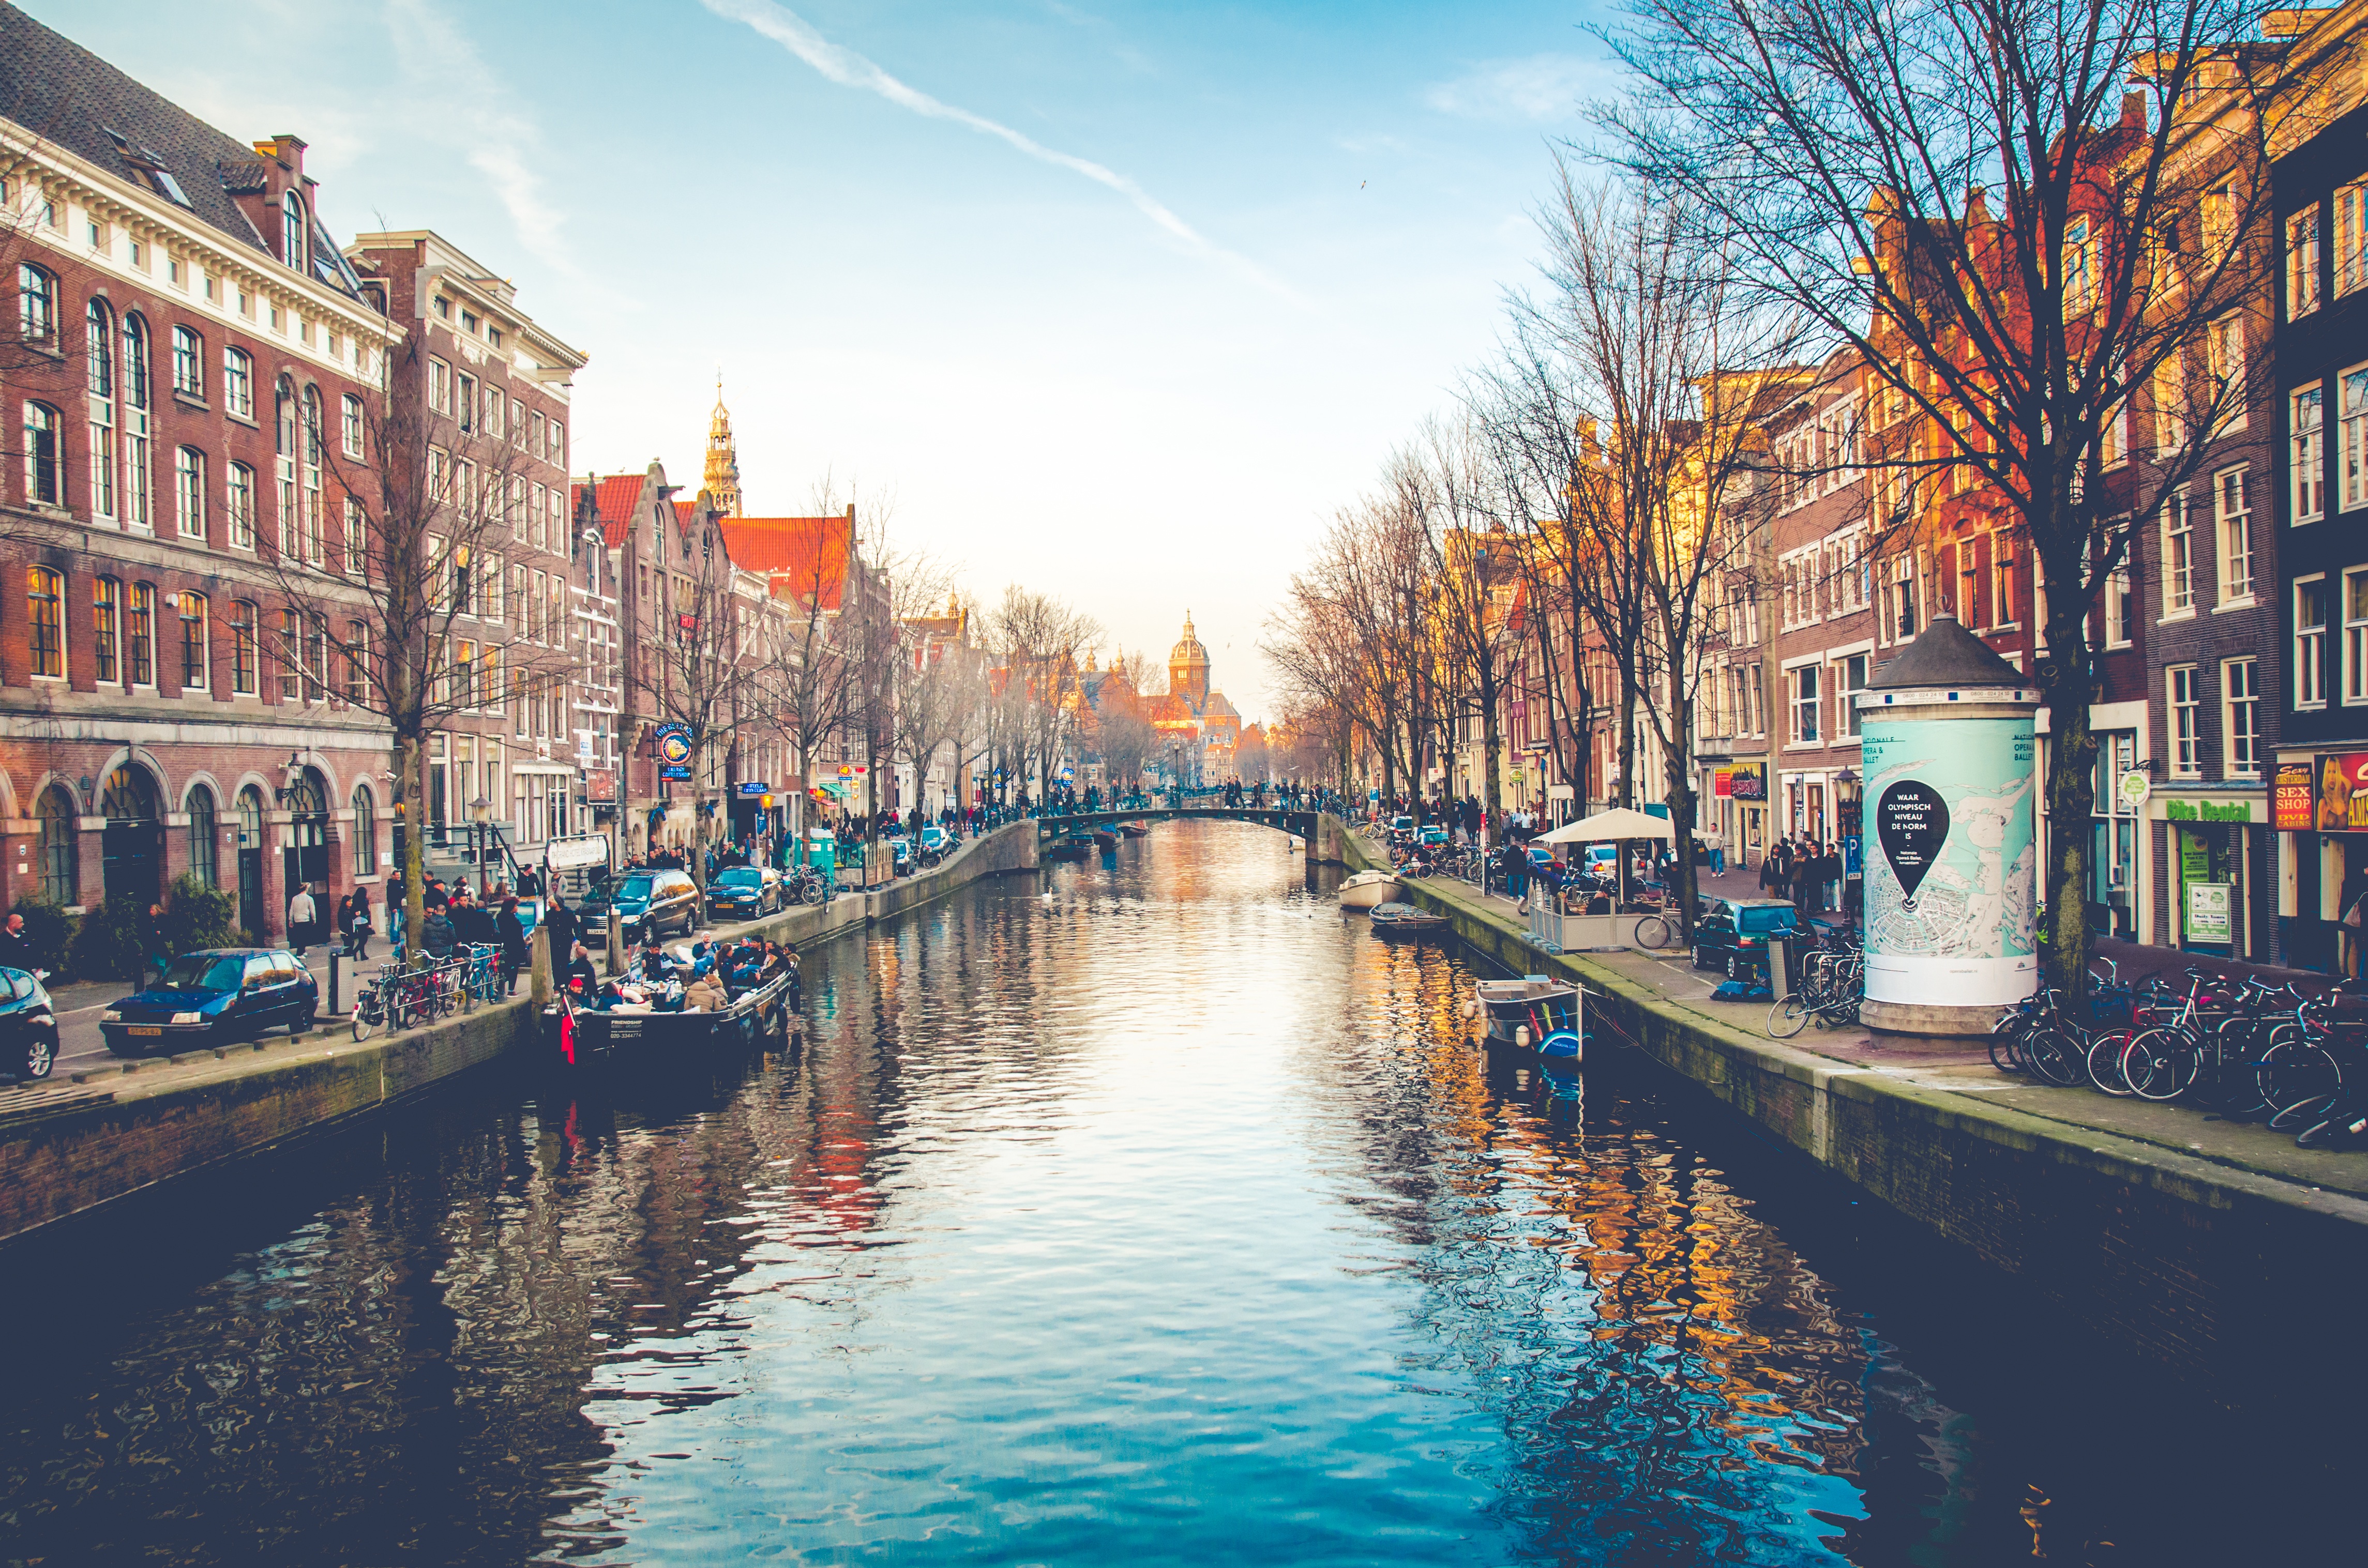
town, city, river, canal, cityscape, evening, reflection, waterway, body of water, channel, landform, geographical feature